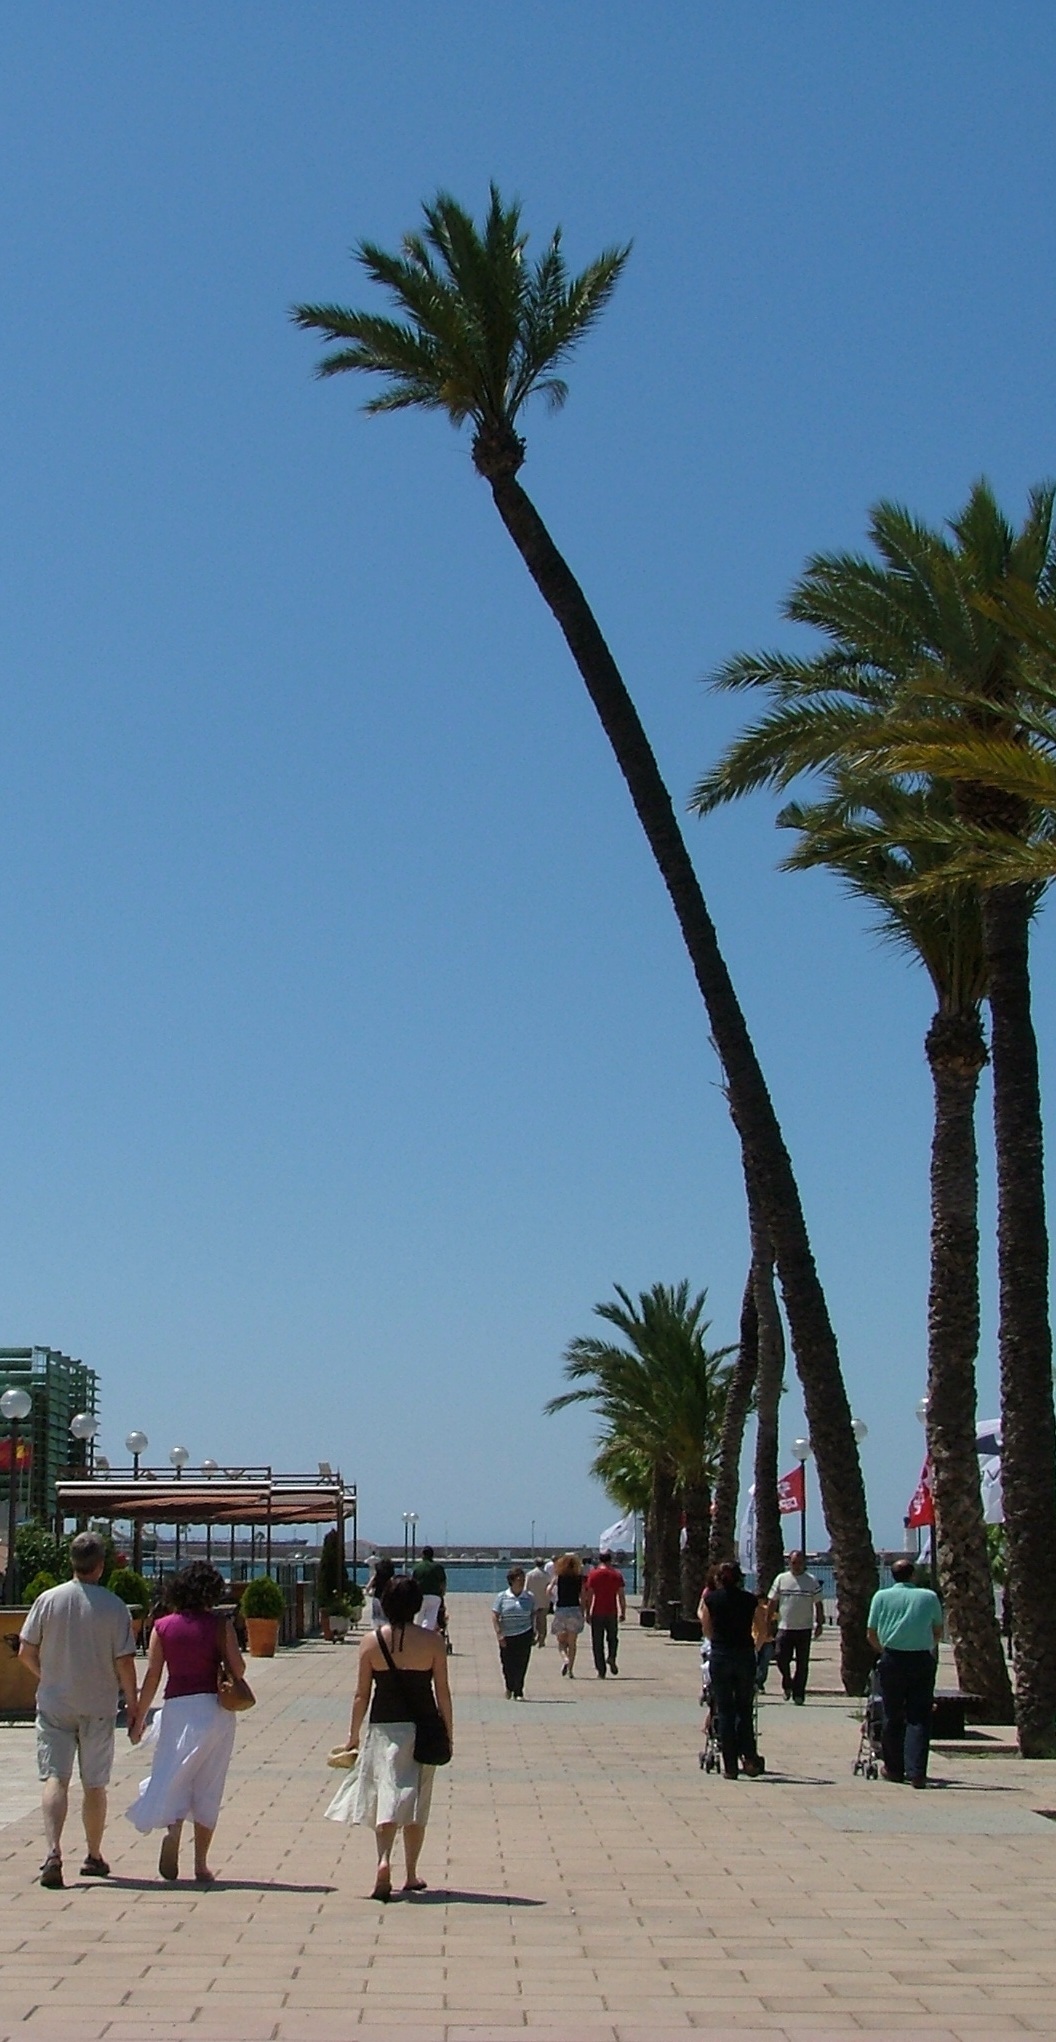
beach, sea, coast, tree, water, nature, outdoor, sand, ocean, walking, people, plant, sky, boardwalk, sun, woman, palm tree, sunlight, shore, flower, footstep, wind, walkway, summer, vacation, travel, coastline, male, seaside, female, walk, relax, journey, holiday, romantic, freedom, together, tourism, lifestyle, leisure, seashore, life, stroll, barefoot, outdoors, sunny, spain, happy, leaning, hot, getaway, woody plant, arecales, palm family